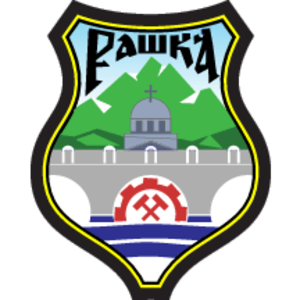
La Serbie, en incluant le Kosovo dont le statut est disputé, est divisée en 150 municipalités ou communes et 24 villes, qui constituent les unités fondamentales du gouvernement des collectivités territoriales. Cinq de ces villes, sont elles-mêmes divisées en plusieurs municipalités urbaines : Belgrade, Novi Sad, Niš, Kragujevac et Požarevac ; la Serbie compte ainsi 31 municipalités urbaines, 17 à Belgrade, 5 à Niš, 5 à Kragujevac, 2 à Novi Sad et 2 à Požarevac).
Les élections municipales serbes de 2012 ont eu lieu le 6 mai 2012, en même temps que le premier tour de l'élection présidentielle, que les élections législatives et que les élections provinciales en Voïvodine.
Raška est une ville et une municipalité de Serbie situées dans le district de Raška. Au recensement de 2011, la ville comptait 6 574 habitants et la municipalité dont elle est le centre 24 680.